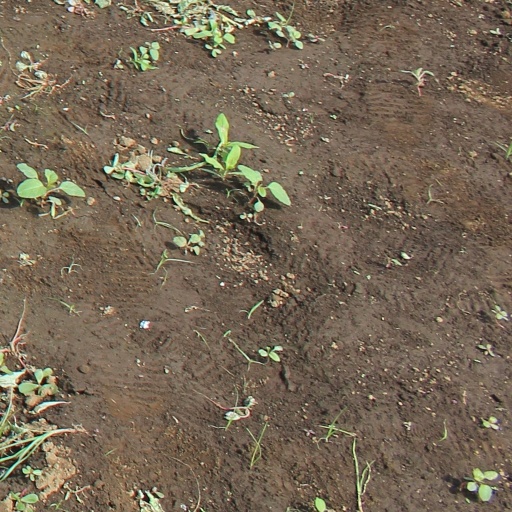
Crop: soybean